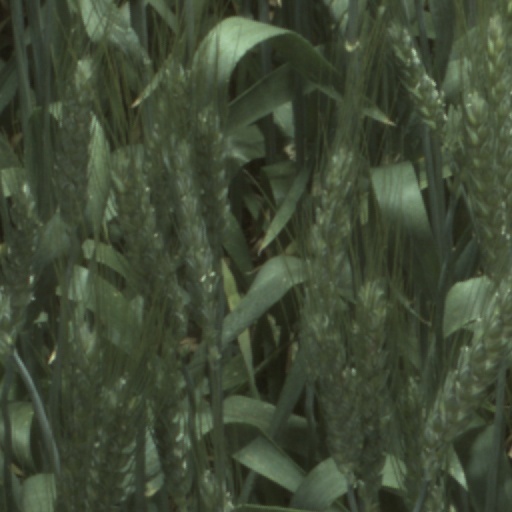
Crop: wheat